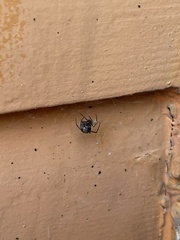
Species: Parasteatoda_tepidariorum